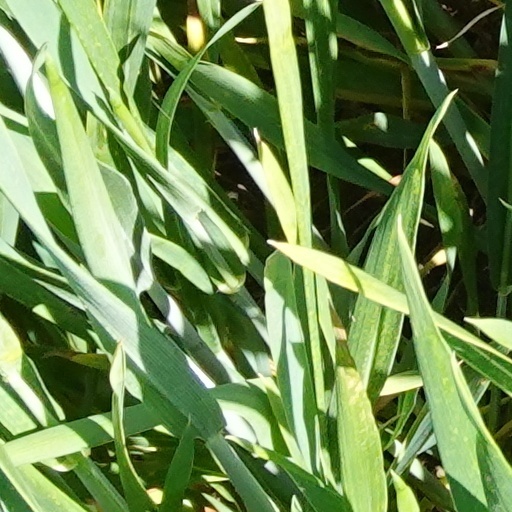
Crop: wheat